Great Ocean Road

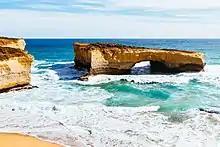
London Bridge

The city of Geelong, close to Torquay, experiences great benefit from Australian and international visitors to the road, with Geelong Otway Tourism affirming it as an invaluable asset. In 2008, the Royal Automobile Club of Victoria (RACV) listed the road as the state's top tourism experience in its "Victoria 101 survey", based on places that members of the public would recommend to visitors.